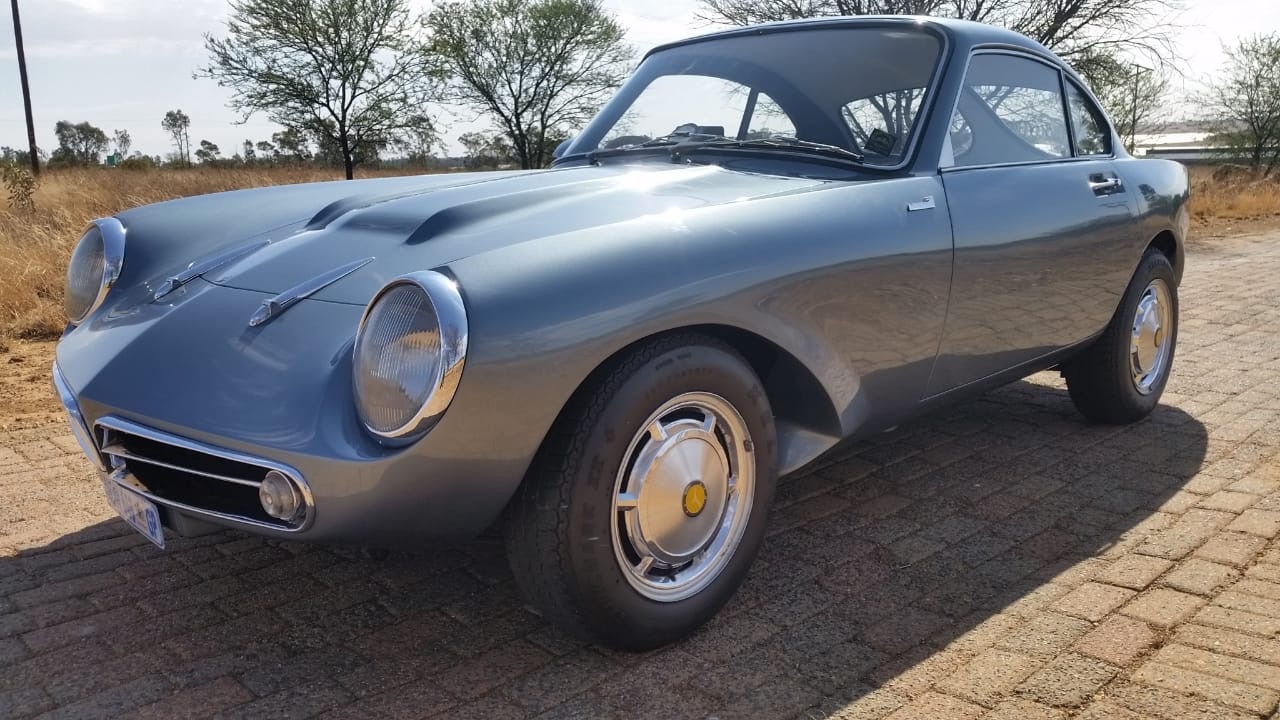
1970 GSM Flamingo
Brand: Sports GT Classics
Glassport Motor Company (GSM ) was a South African motor manufacturer based in Cape Town between 1958 and 1964. They produced the Dart and Flamingo sports cars. The name Glass Sport Motors is due to their use of fiberglass . This Flamingo is in excellent condition, one of the finest examples we have come across.
Category: Vehicles & Parts > Vehicles > Motor Vehicles > Cars, Trucks & Vans > Vintage & Classic Vehicles